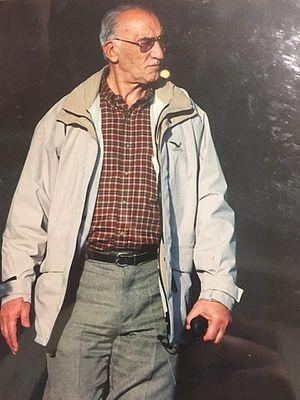
Mohammad Ranjbar est un footballeur et entraîneur iranien de football. Il remporte la Coupe d’Asie 1972 et participe aux JO 1972.